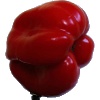
Label: Pepper Red 1